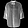
Label: Shirt